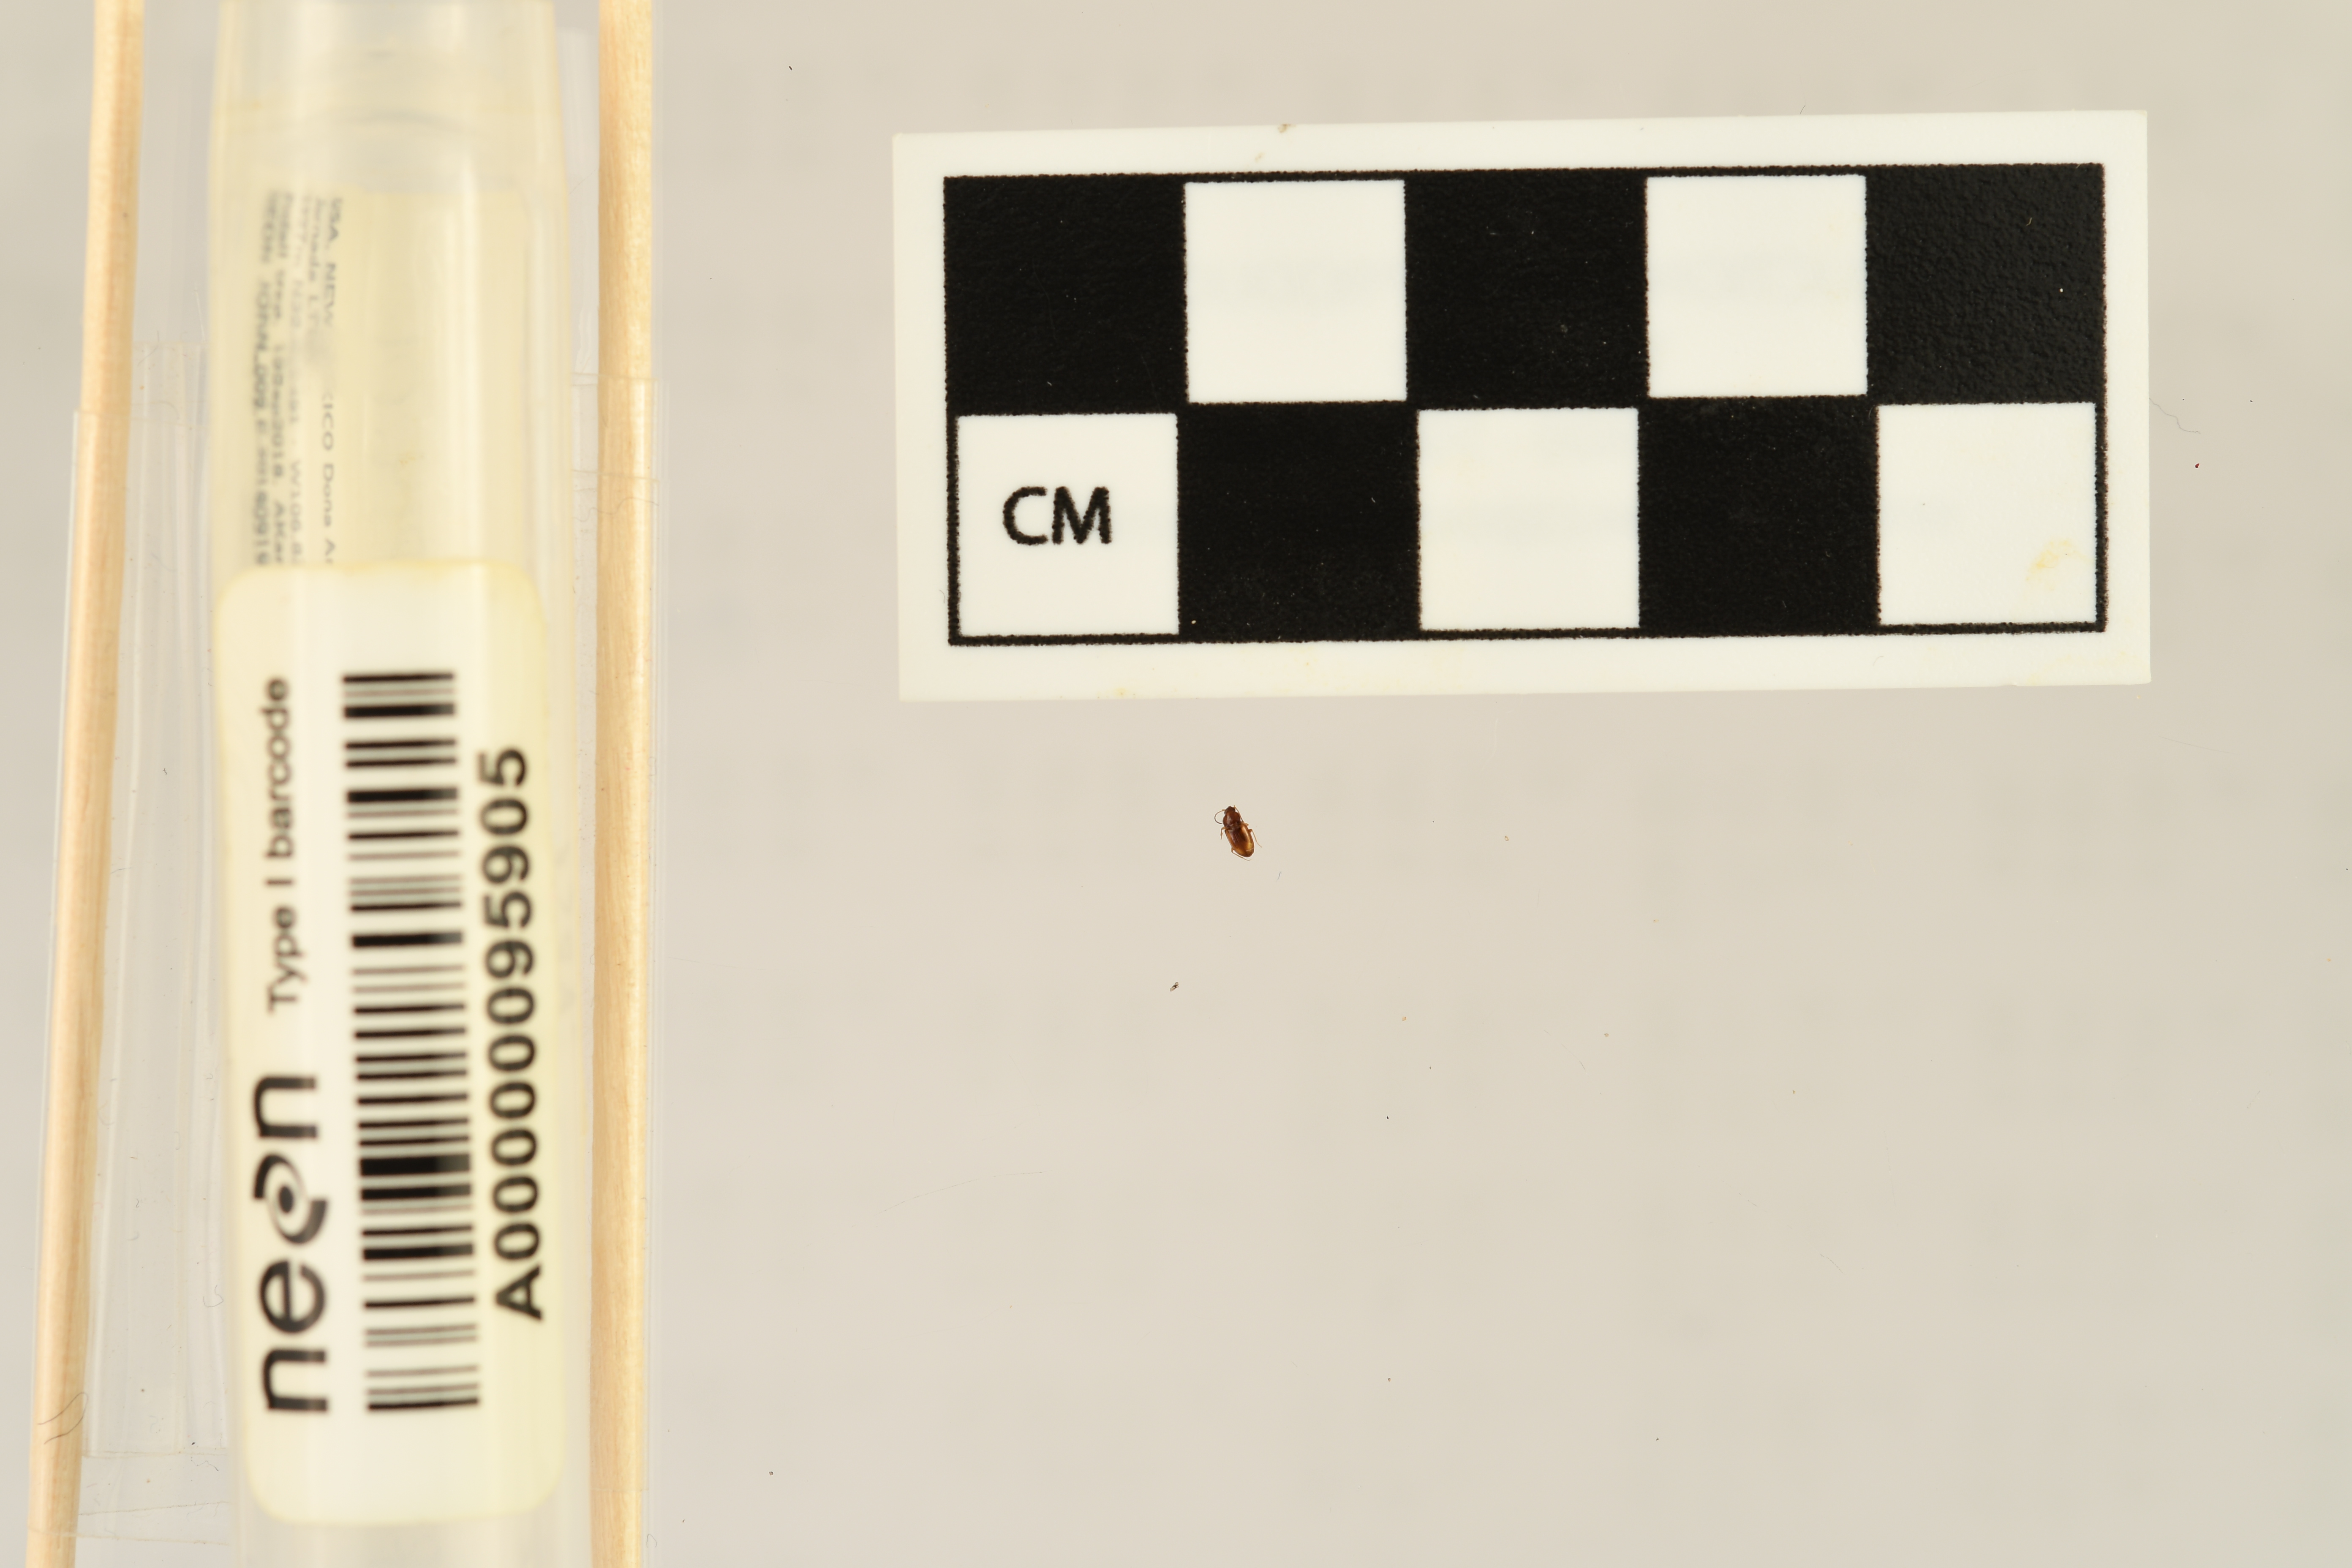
Carabidae sp. — Jornada Experimental Range NEON, plot JORN_009. Beetle 1, ElytraLength: 0.1474 cm (lying flat: Yes)

Carabidae sp. — Jornada Experimental Range NEON, plot JORN_009. Beetle 1, ElytraWidth: 0.09835 cm (lying flat: Yes)